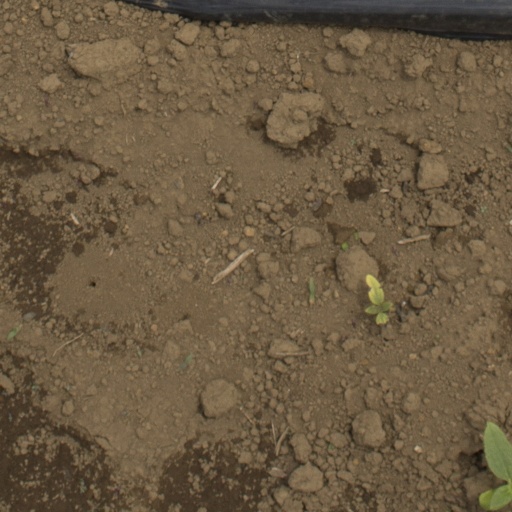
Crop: Jerusalem artichoke